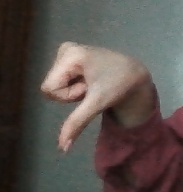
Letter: waw